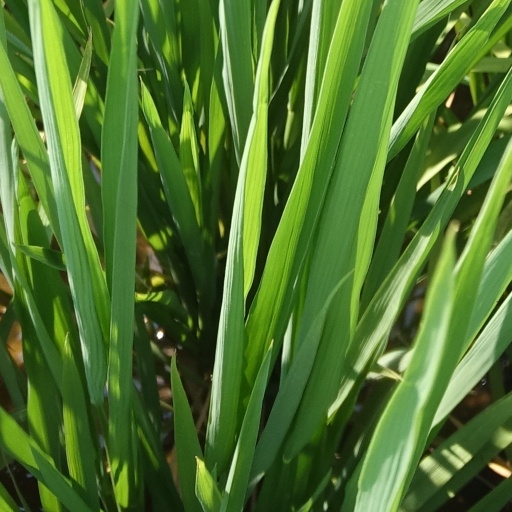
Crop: rice